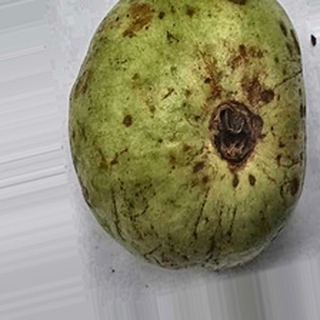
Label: guava_anthracnose